Dragey-Ronthon

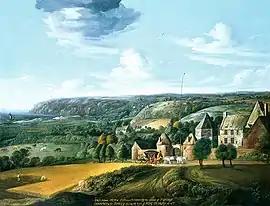
The Potrel manor house by Jan Griffier, 1650

Dragey-Ronthon is a commune in the Manche department in north-western France.